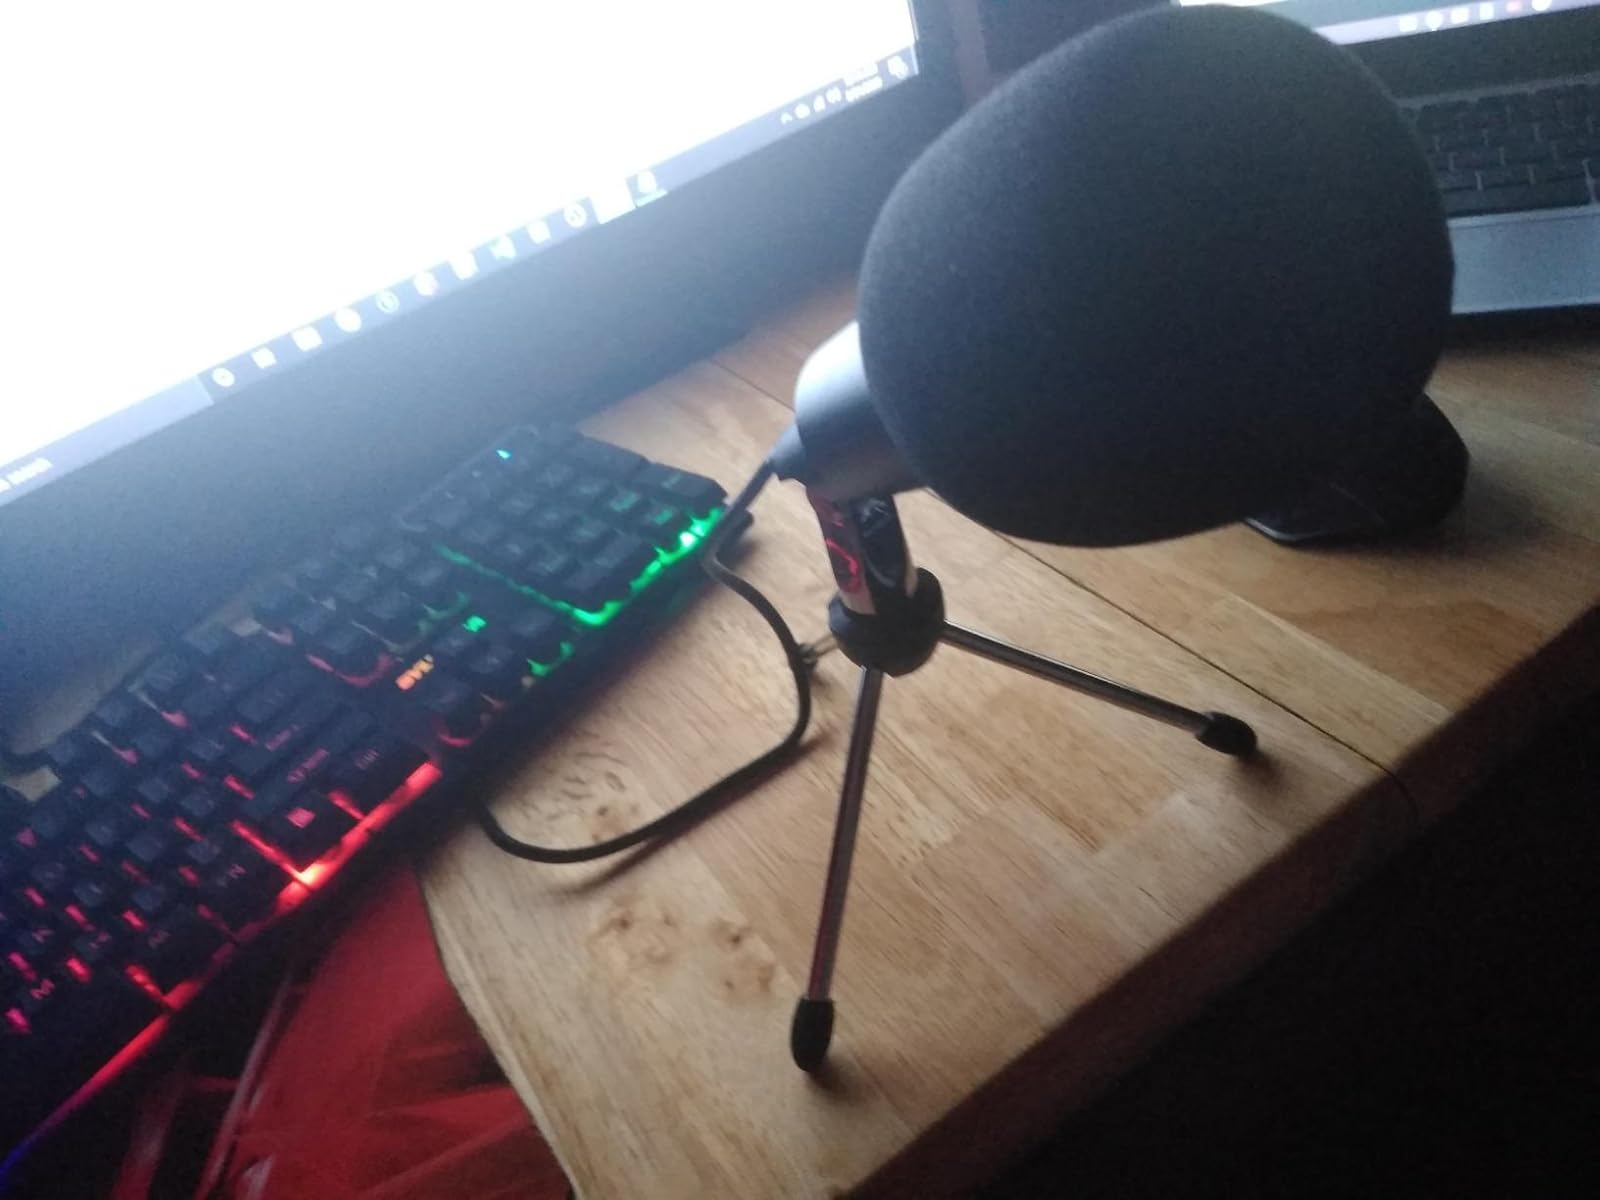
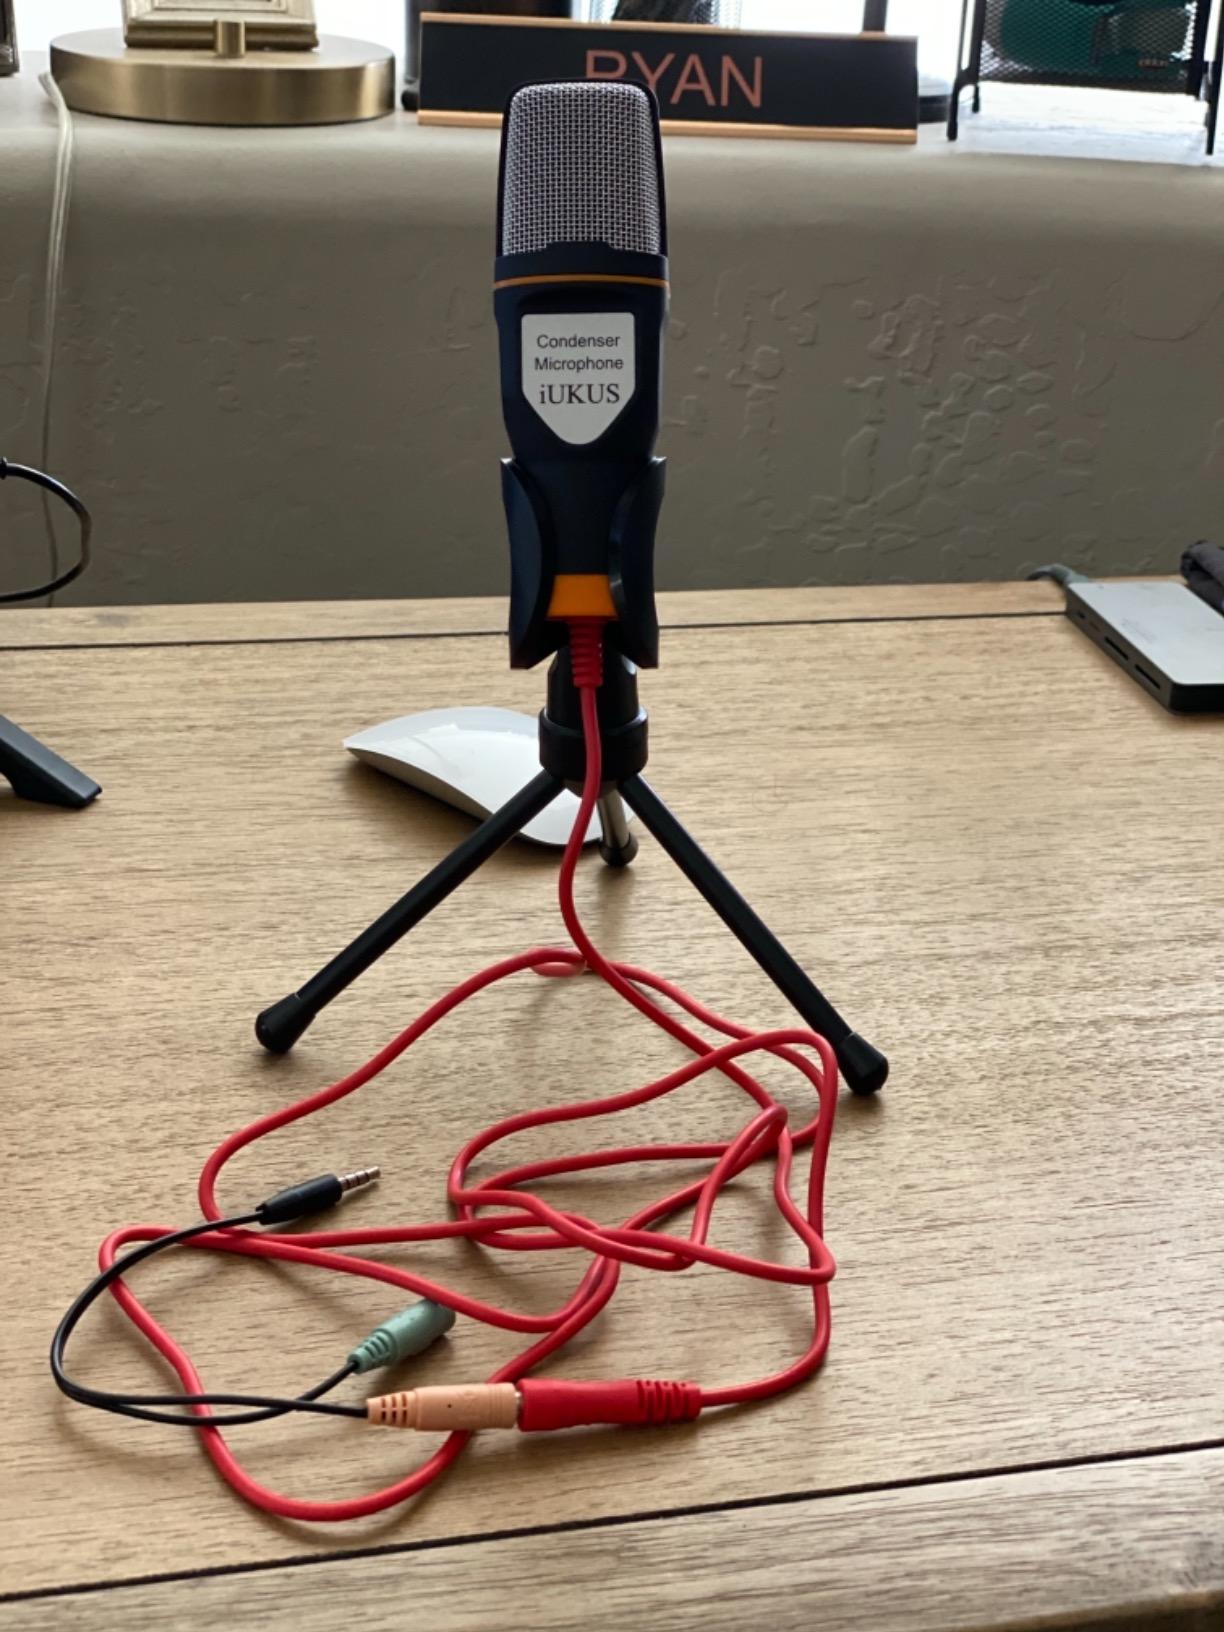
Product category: microphone
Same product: no